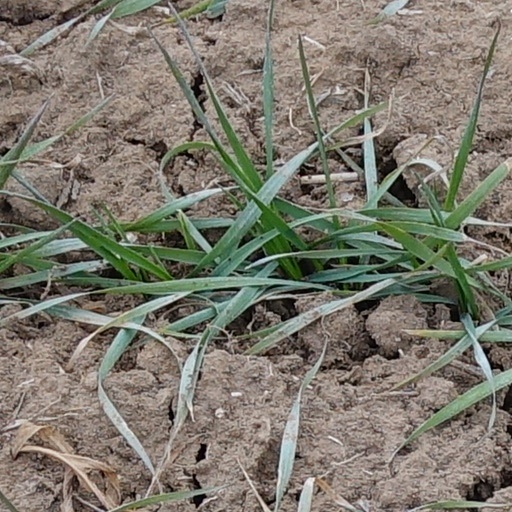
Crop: wheat